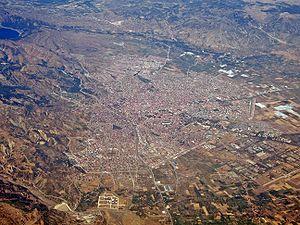
Isparta est une ville de Turquie, préfecture de la province du même nom. Sa population est de 243.020 habitants d'après le recensement de 2019.
Ispartaspor est le seul club de football professionnel de la ville d’Isparta en Turquie. La plus grande réussite du club est d’avoir joué plusieurs années en Ligue 2 et sans avoir reléguer des ligues professionnels. Actuellement le club joue en Ligue 3.